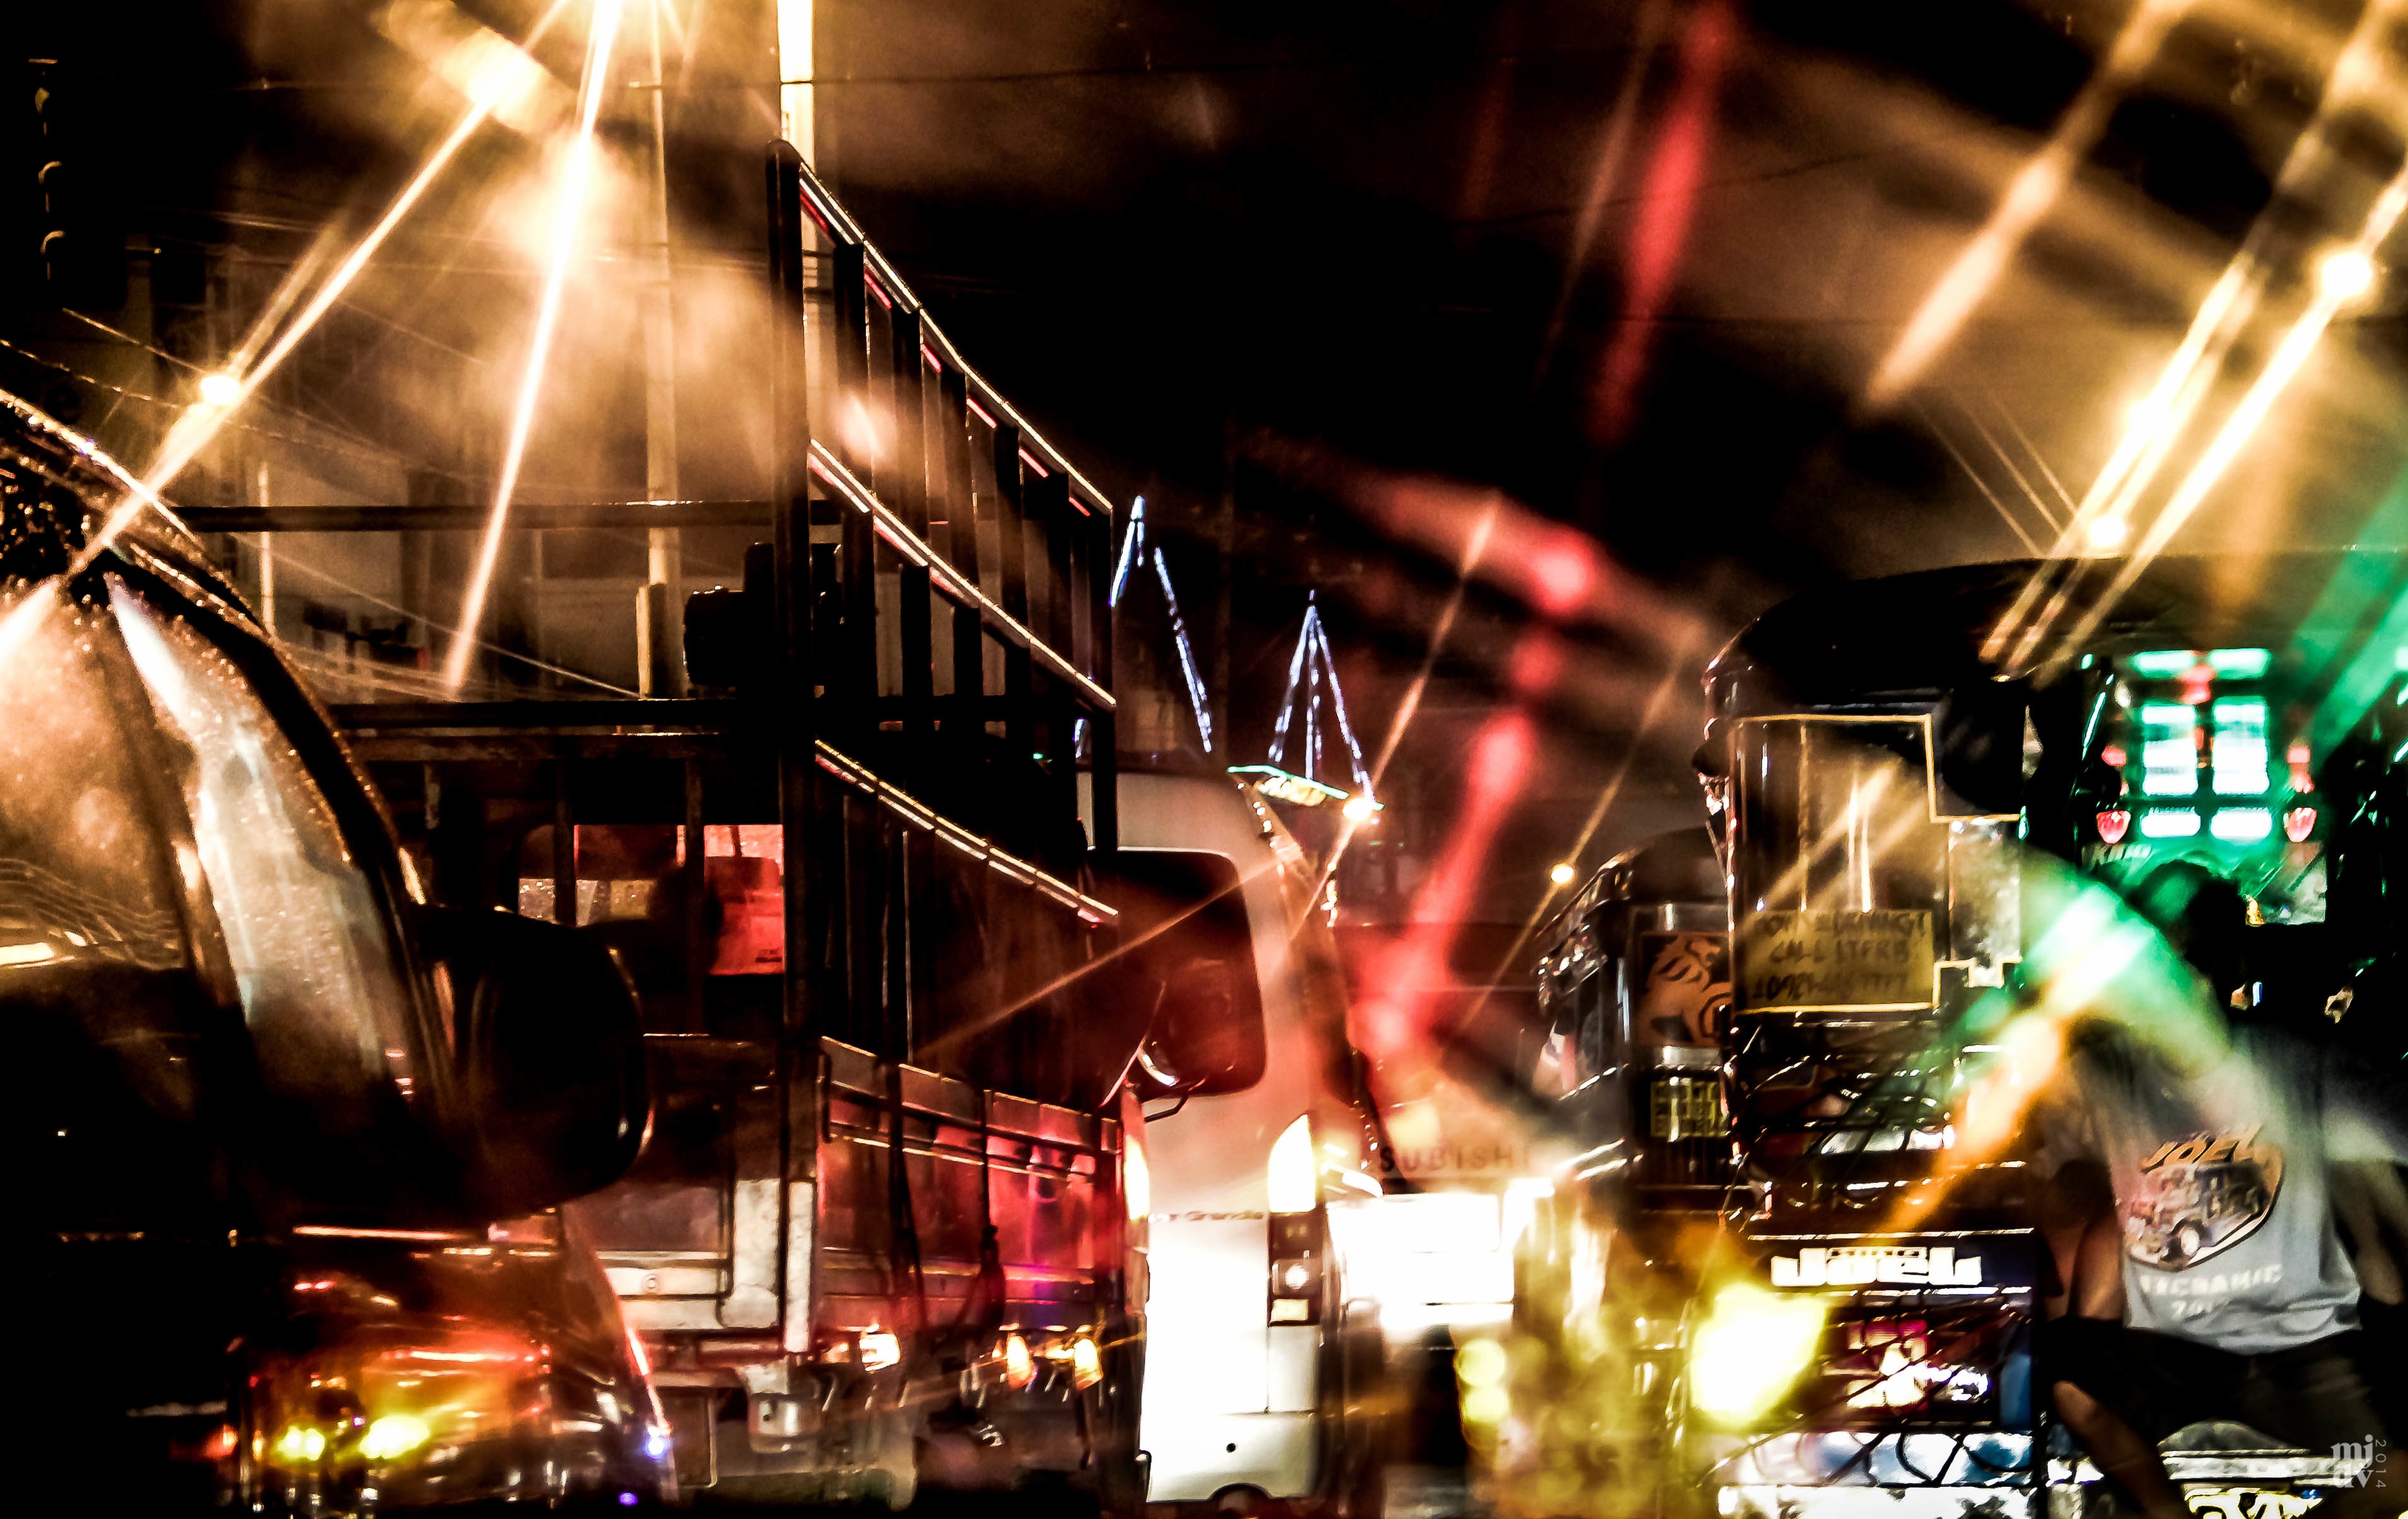
music, night, crowd, concert, musician, stage, performance, drums, drummer, entertainment, nightclub